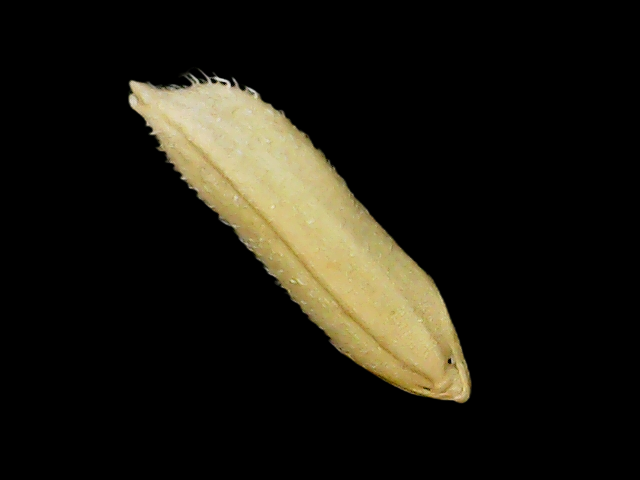
Rice variety: Binadhan19